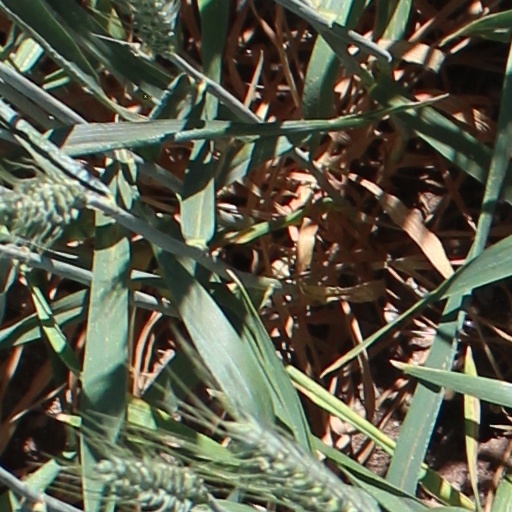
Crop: wheat